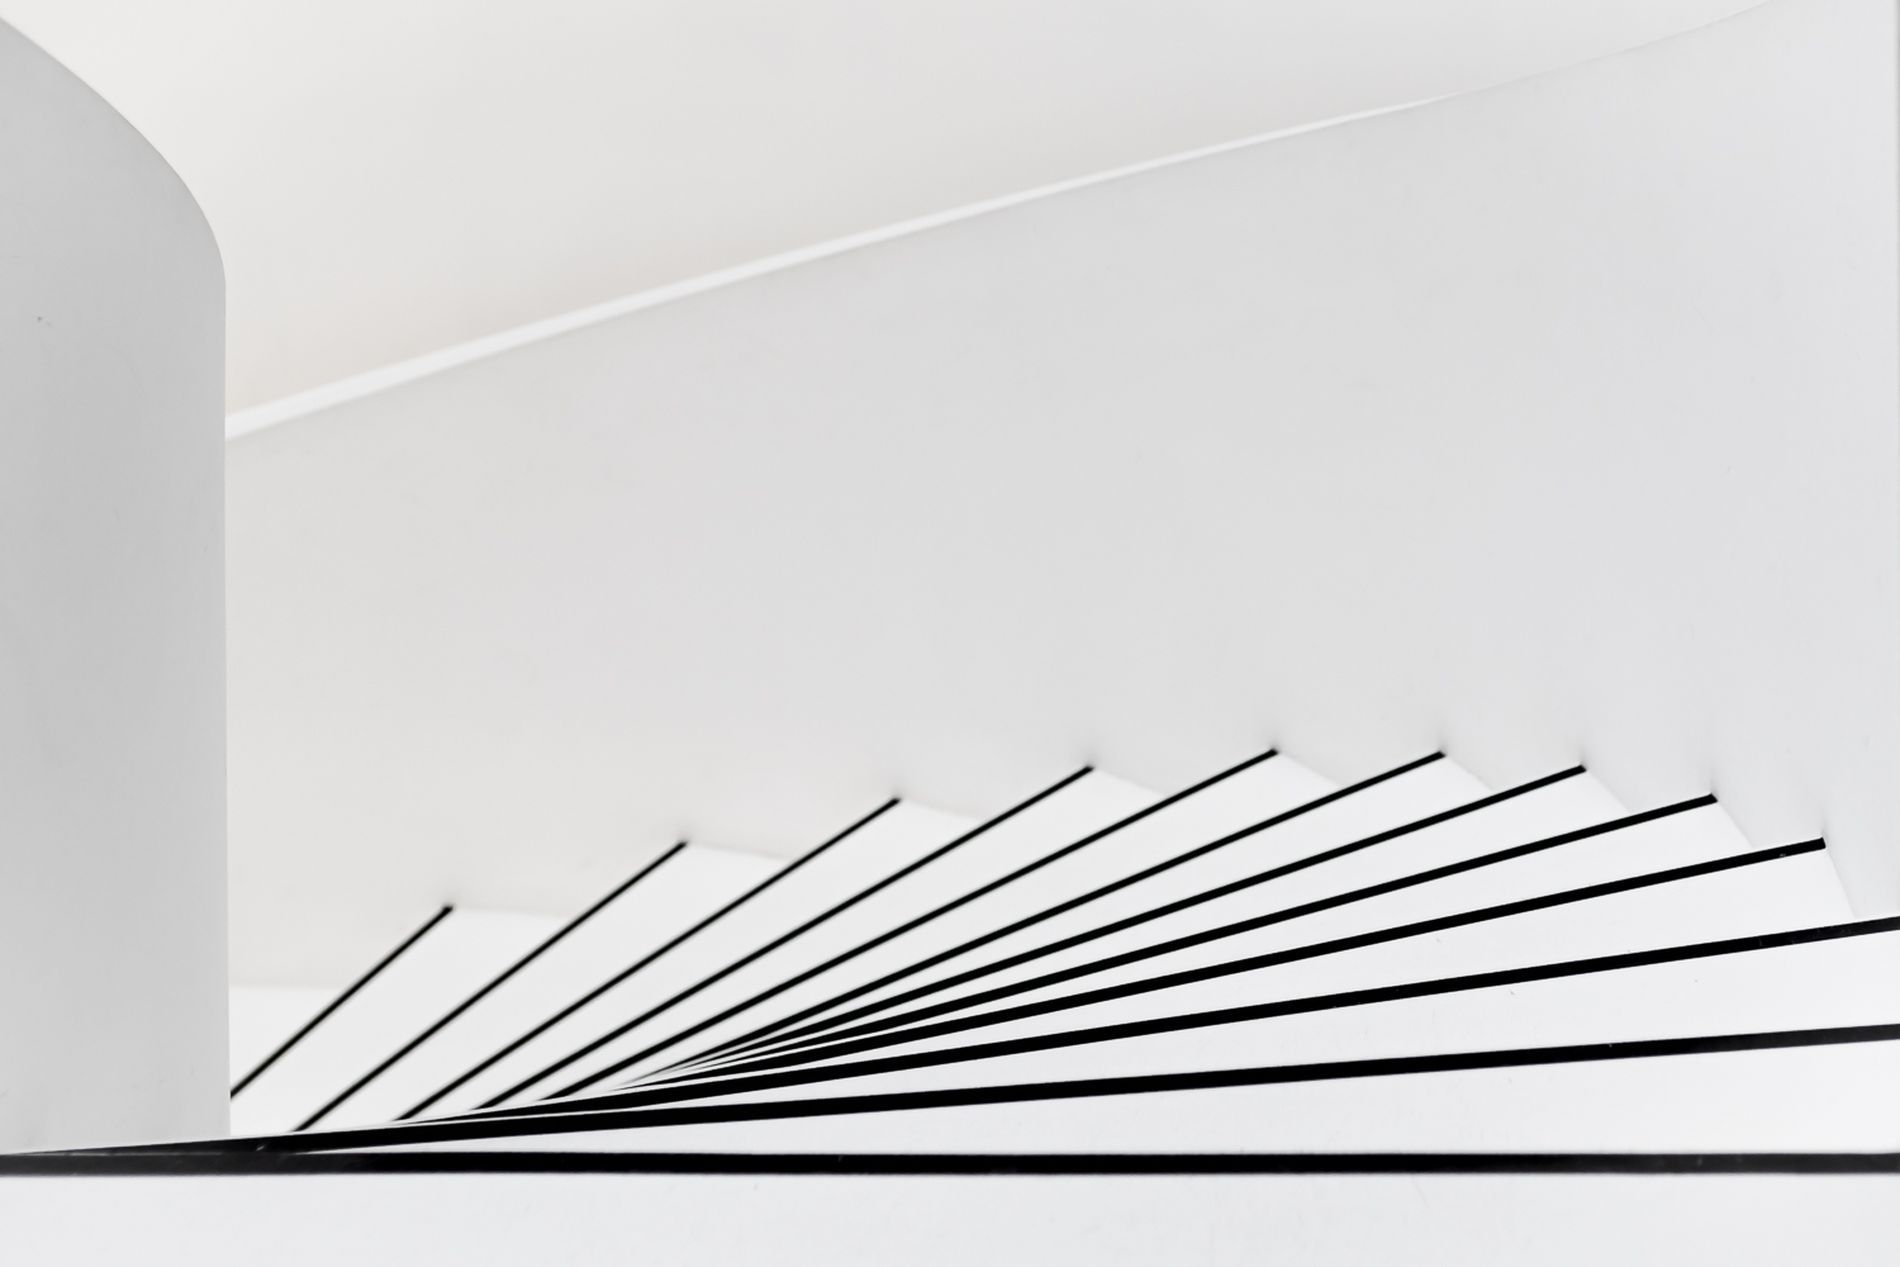
White Staircase
A minimalist staircase viewed from above, creating a geometric and abstract effect. Each step is outlined with a thin black line.The right side shows another white wall, keeping the focus entirely on the staircase.The overall scene feels quiet, clear, and highly organized, with strong contrast, and simplicity.
A high angle above the stairs, pointing straight down.
It makes the stairs look like black lines spreading out on a white background, with clean white walls around keeping the focus entirely on the staircase.The photo feels very neat, bright, and simple, showing mostly just lines and shapes.
Labels: Architecture, Building, House, Housing, Staircase, Indoors, Interior Design, Handrail, Wall, Home Decor, Grille, White, white background
Camera: Canon Canon EOS RP
Lens: EF50mm f/1.8 STM, Canon EF 50mm f/1.8 STM
Aperture: F3.2
Exposure: 1/80 sec
ISO: 500
Focal length: 50.0 mm